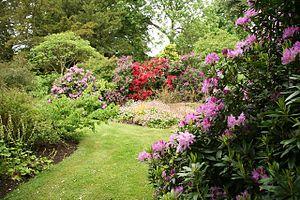
Orgueil et Préjugés est une mini-série britannique de 226 minutes en 5 épisodes, diffusée du 13 janvier au 10 février 1980 sur BBC Two. Mise en scène par Cyril Coke, produite par Jonathan Powell, sur un scénario de Fay Weldon, c'est une adaptation soignée qui se veut fidèle tant à l'intrigue qu'à l'esprit du roman Orgueil et Préjugés de Jane Austen, la cinquième de la BBC et la dernière produite essentiellement en vidéo avant la version de 1995, Orgueil et Préjugés qui est filmée. Cette adaptation, où, comme dans le roman éponyme, tout est présenté du seul point de vue d'Elizabeth Bennet, met en valeur deux éléments présents dans le roman : l'attachement à sa famille d'Elizabeth Bennet et l'importance du thème du mariage.